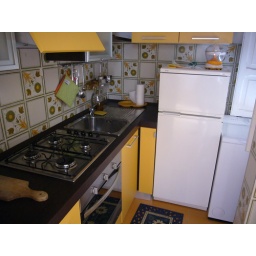
new kitchen in S.Marinella house